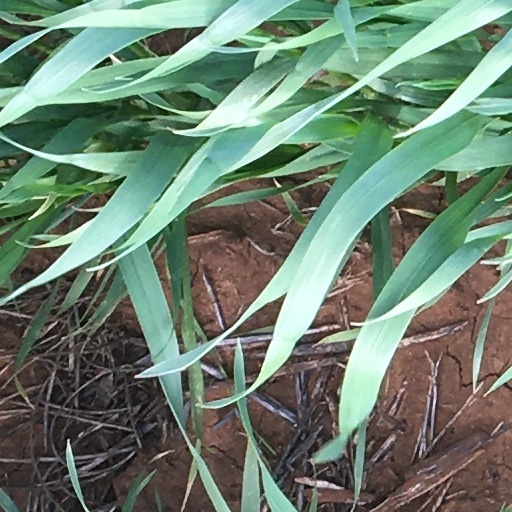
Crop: wheat